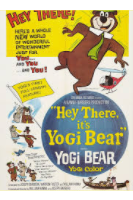
Portrait style: Cartoon Portrait